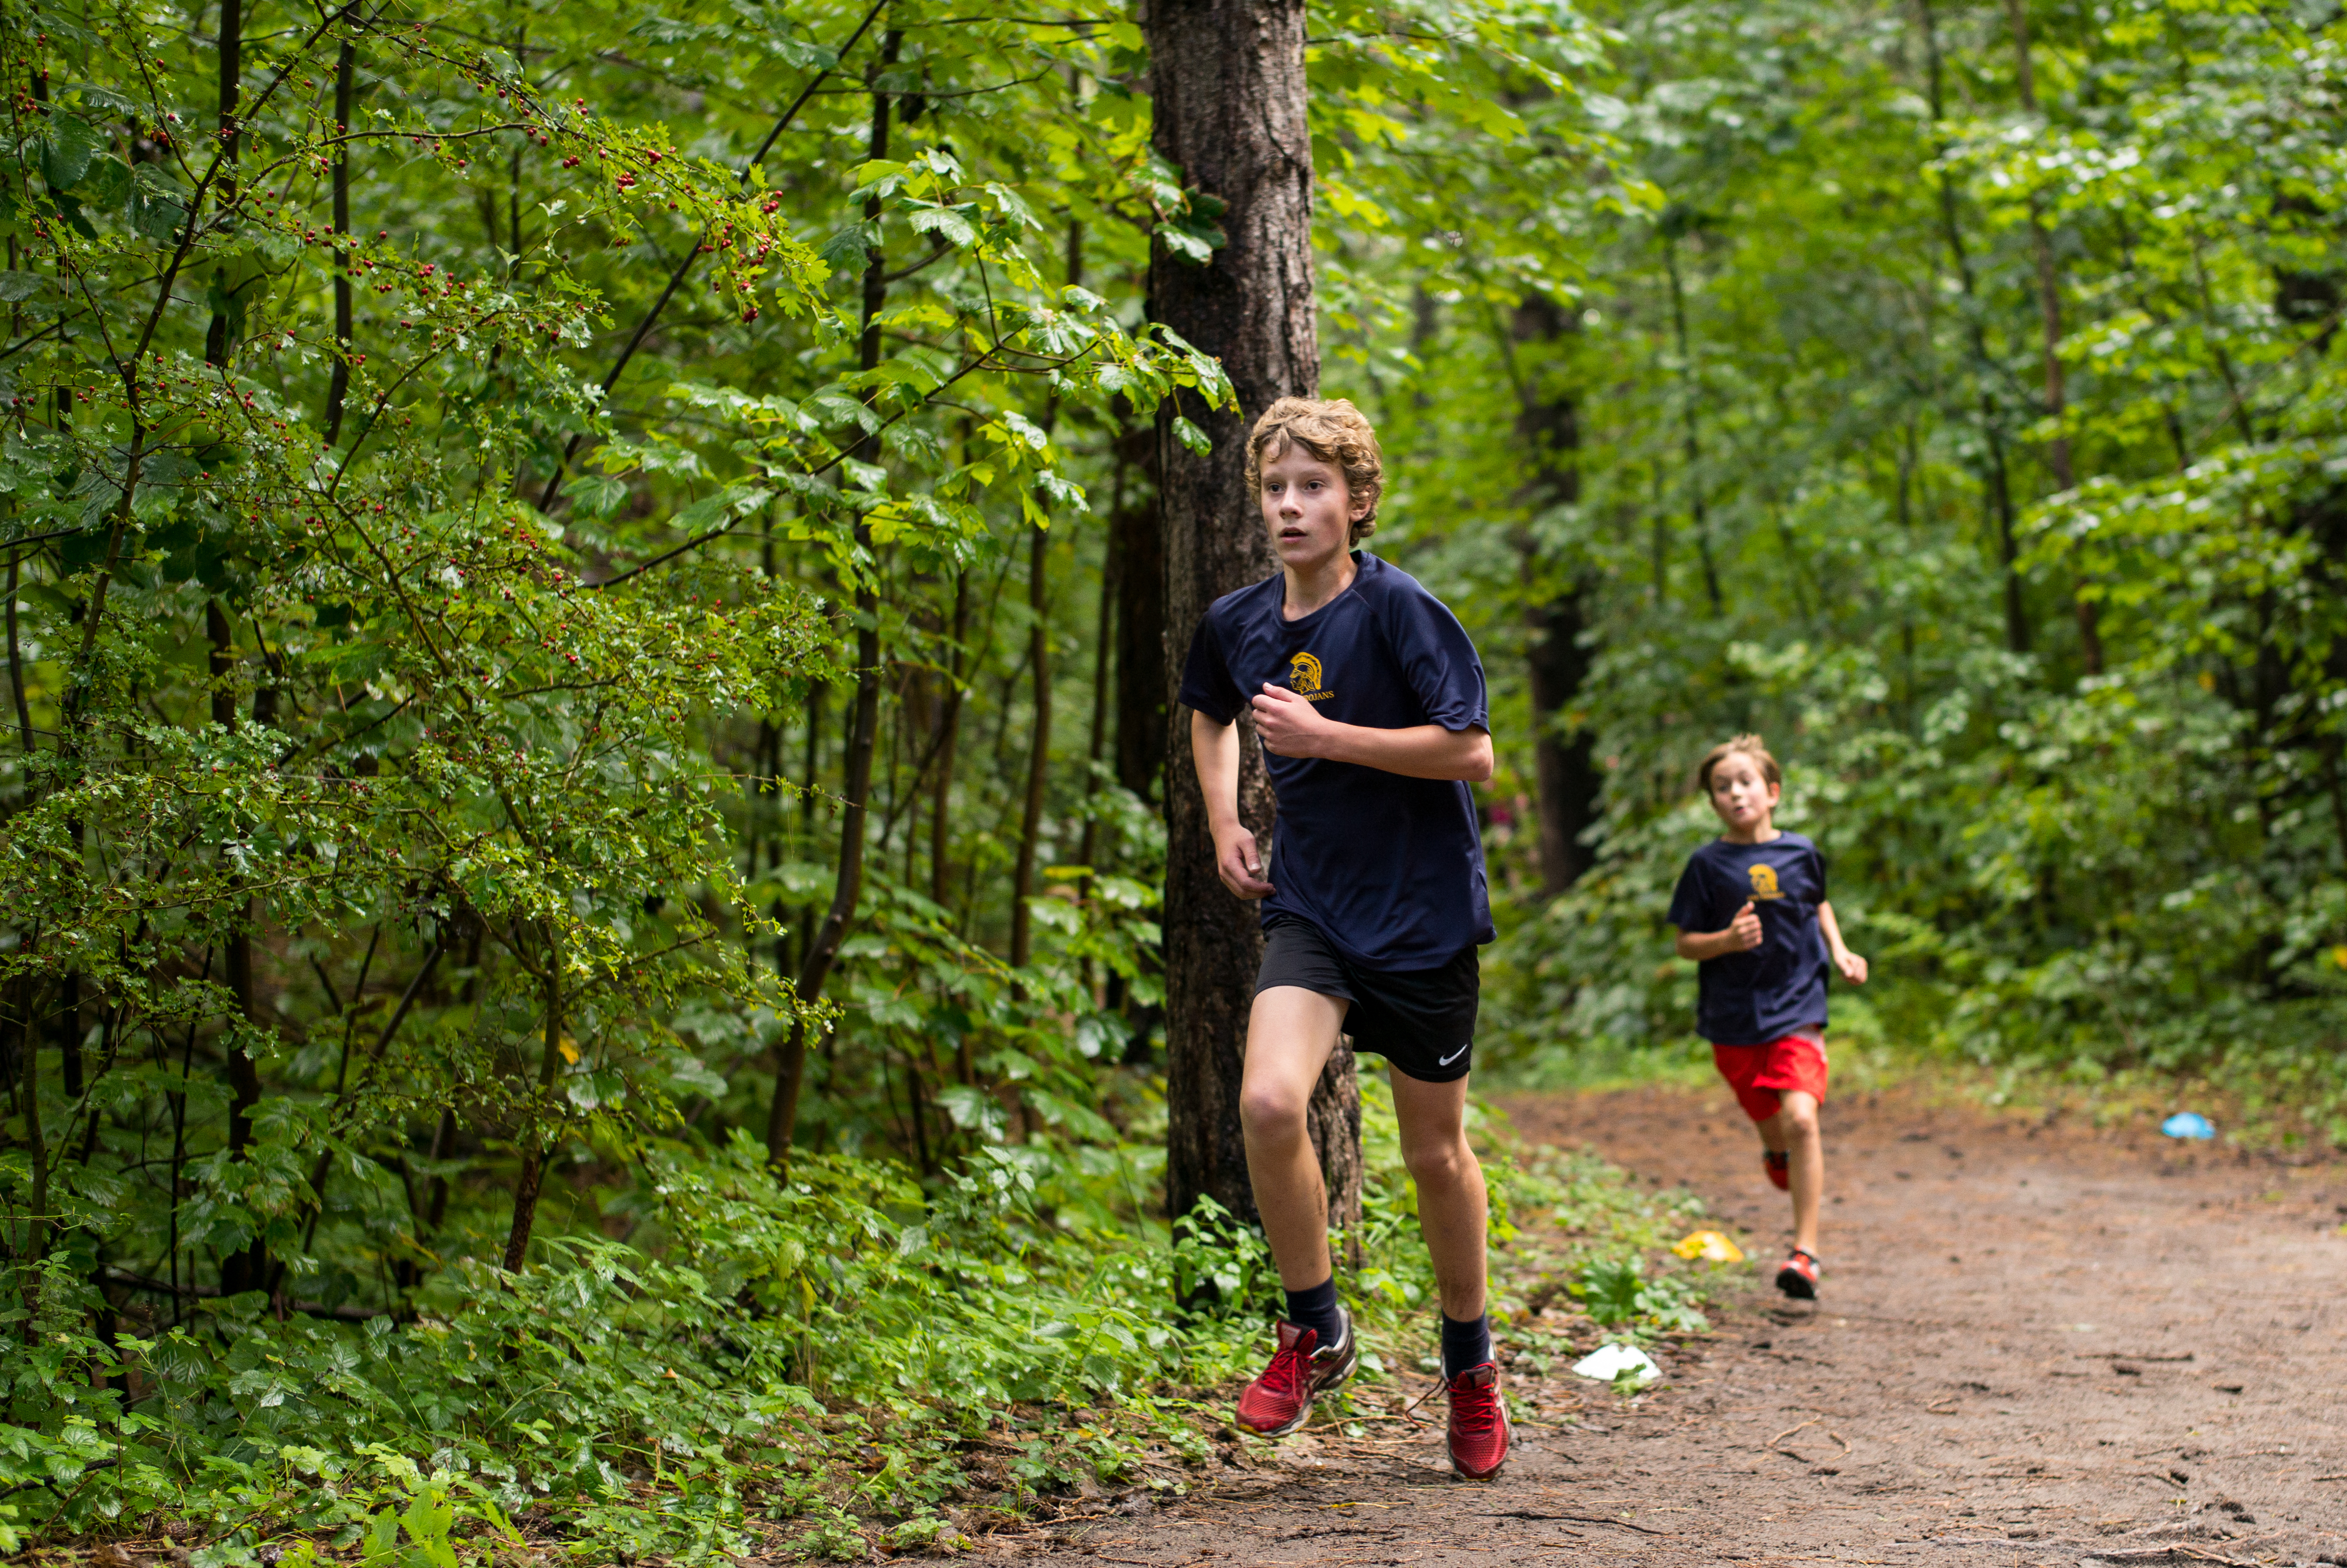
forest, walking, person, trail, running, recreation, jogging, sports, woodland, mountain biking, physical exercise, outdoor recreation, human action, ultramarathon